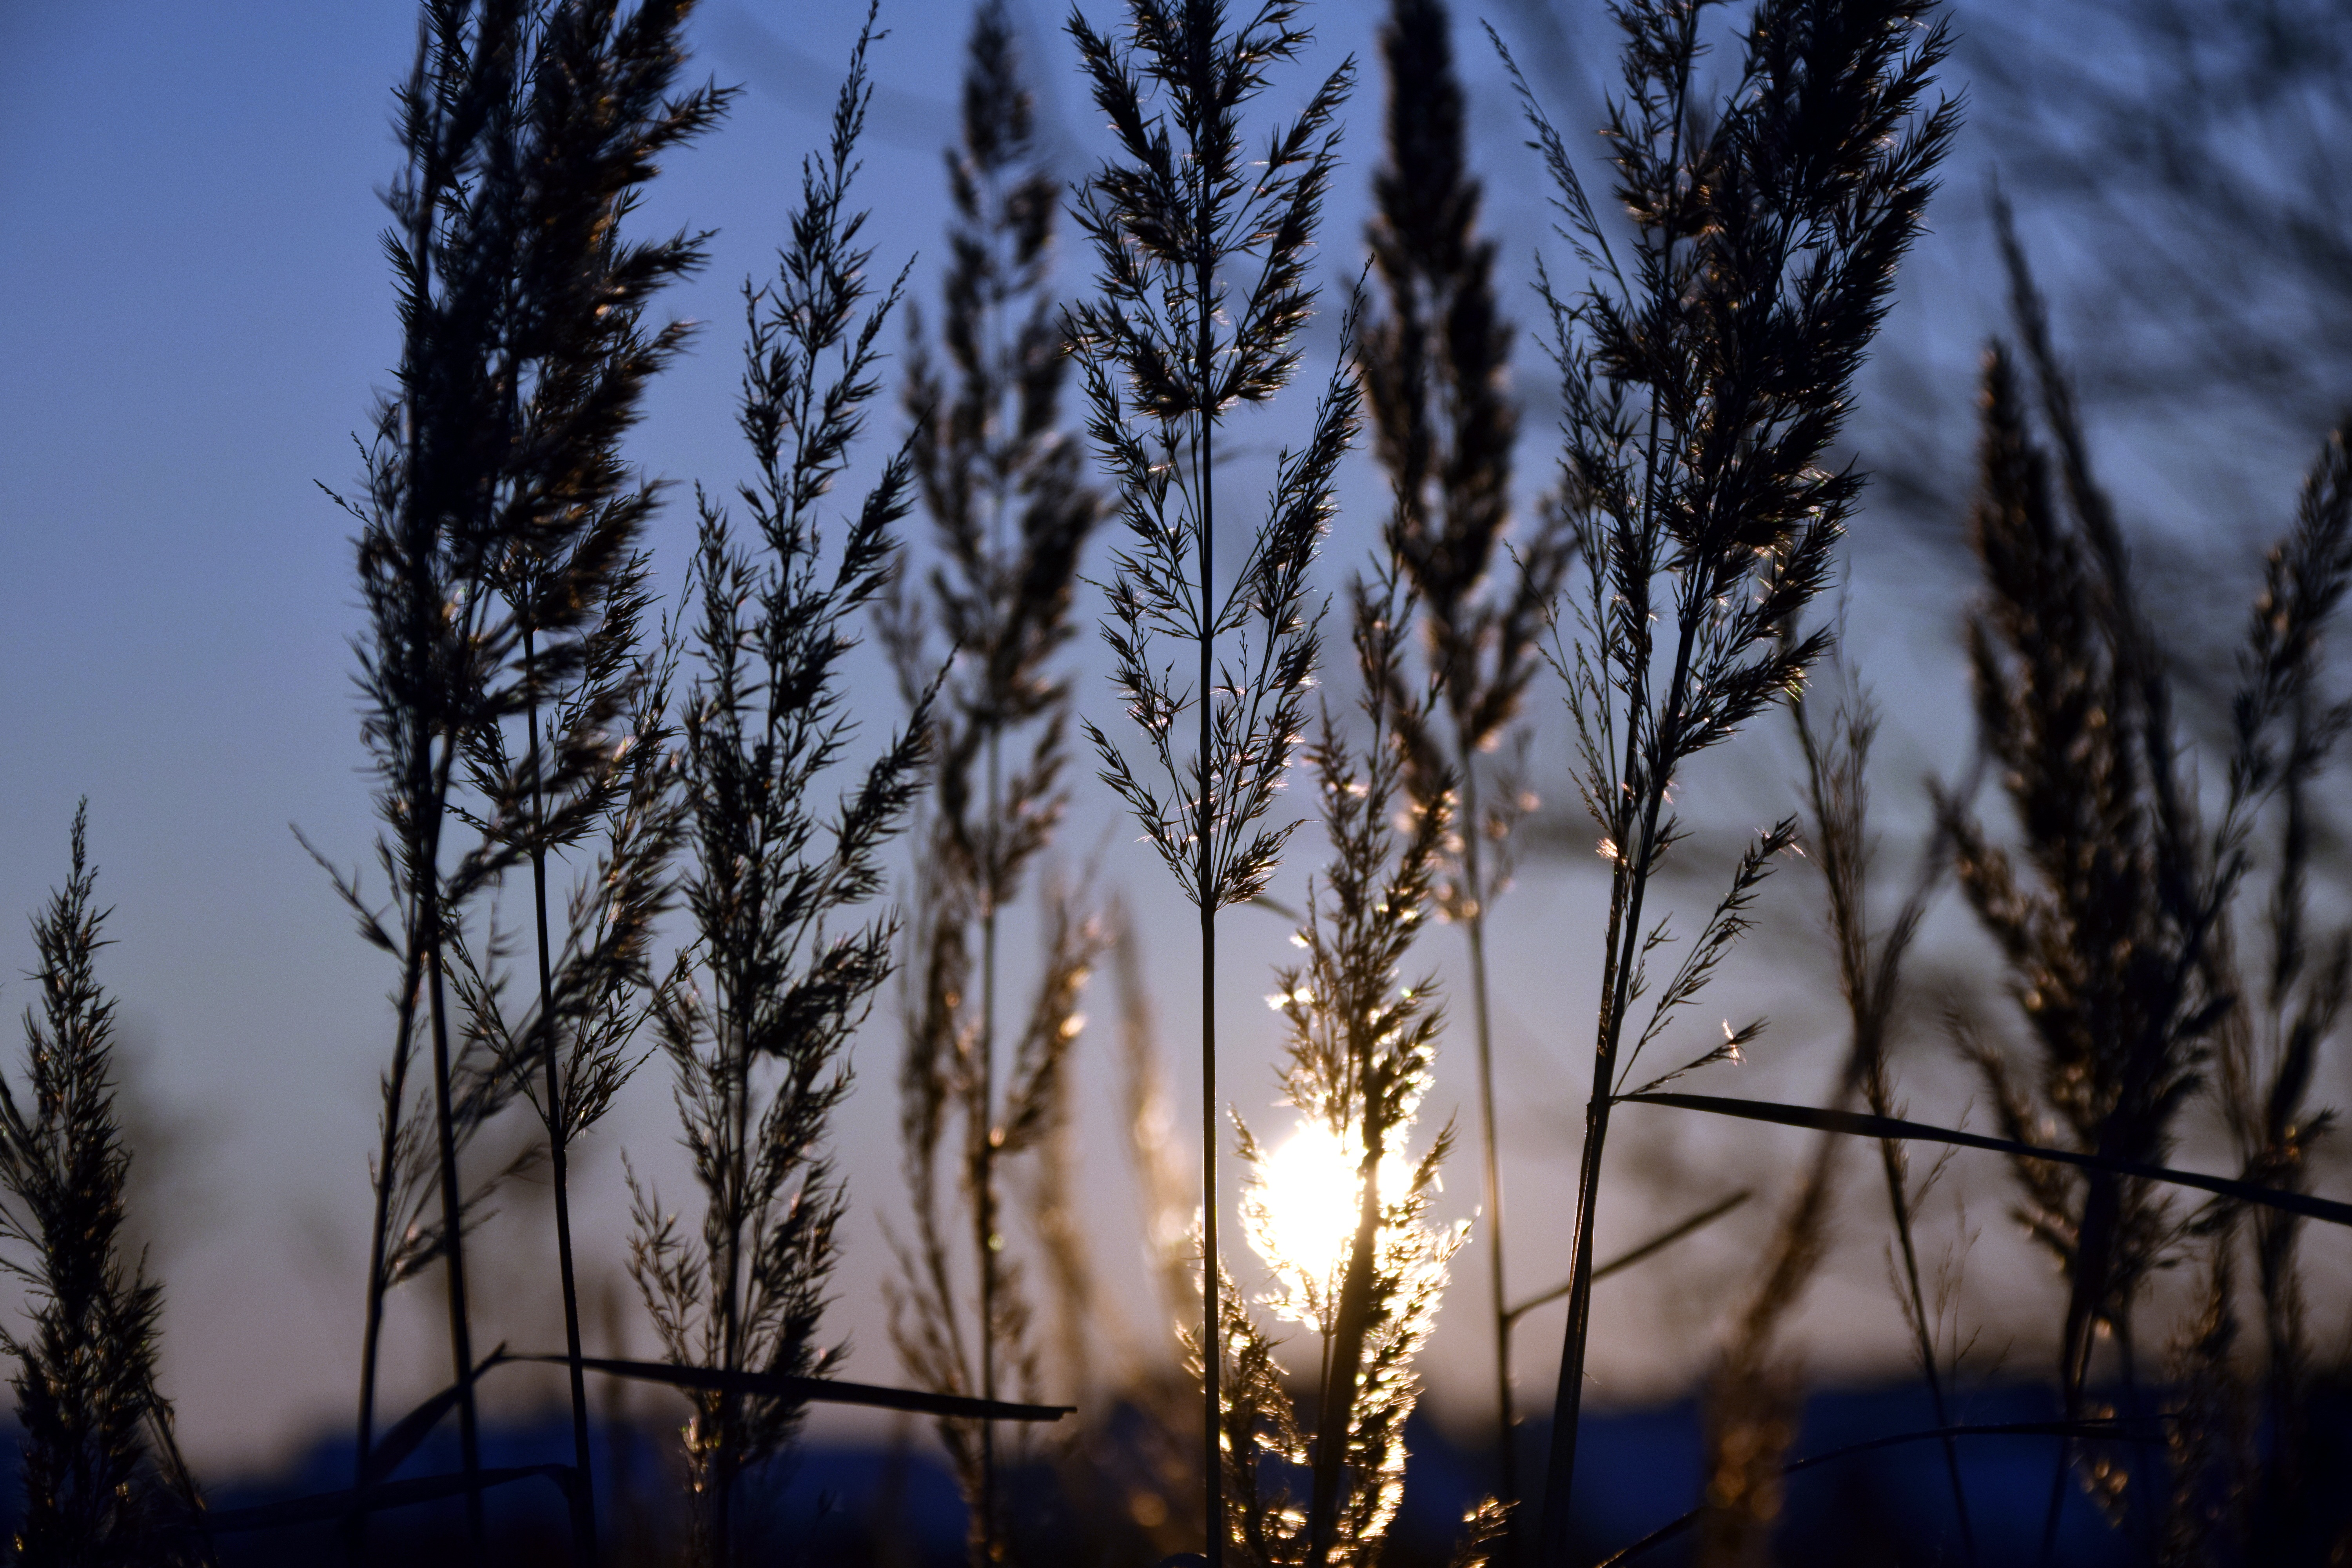
tree, nature, forest, grass, branch, snow, winter, light, plant, sky, sunset, sunlight, morning, dark, ice, evening, twilight, reflection, peaceful, autumn, romance, blue, close, season, spruce, beautiful, freezing, evening sky, back light, woody plant